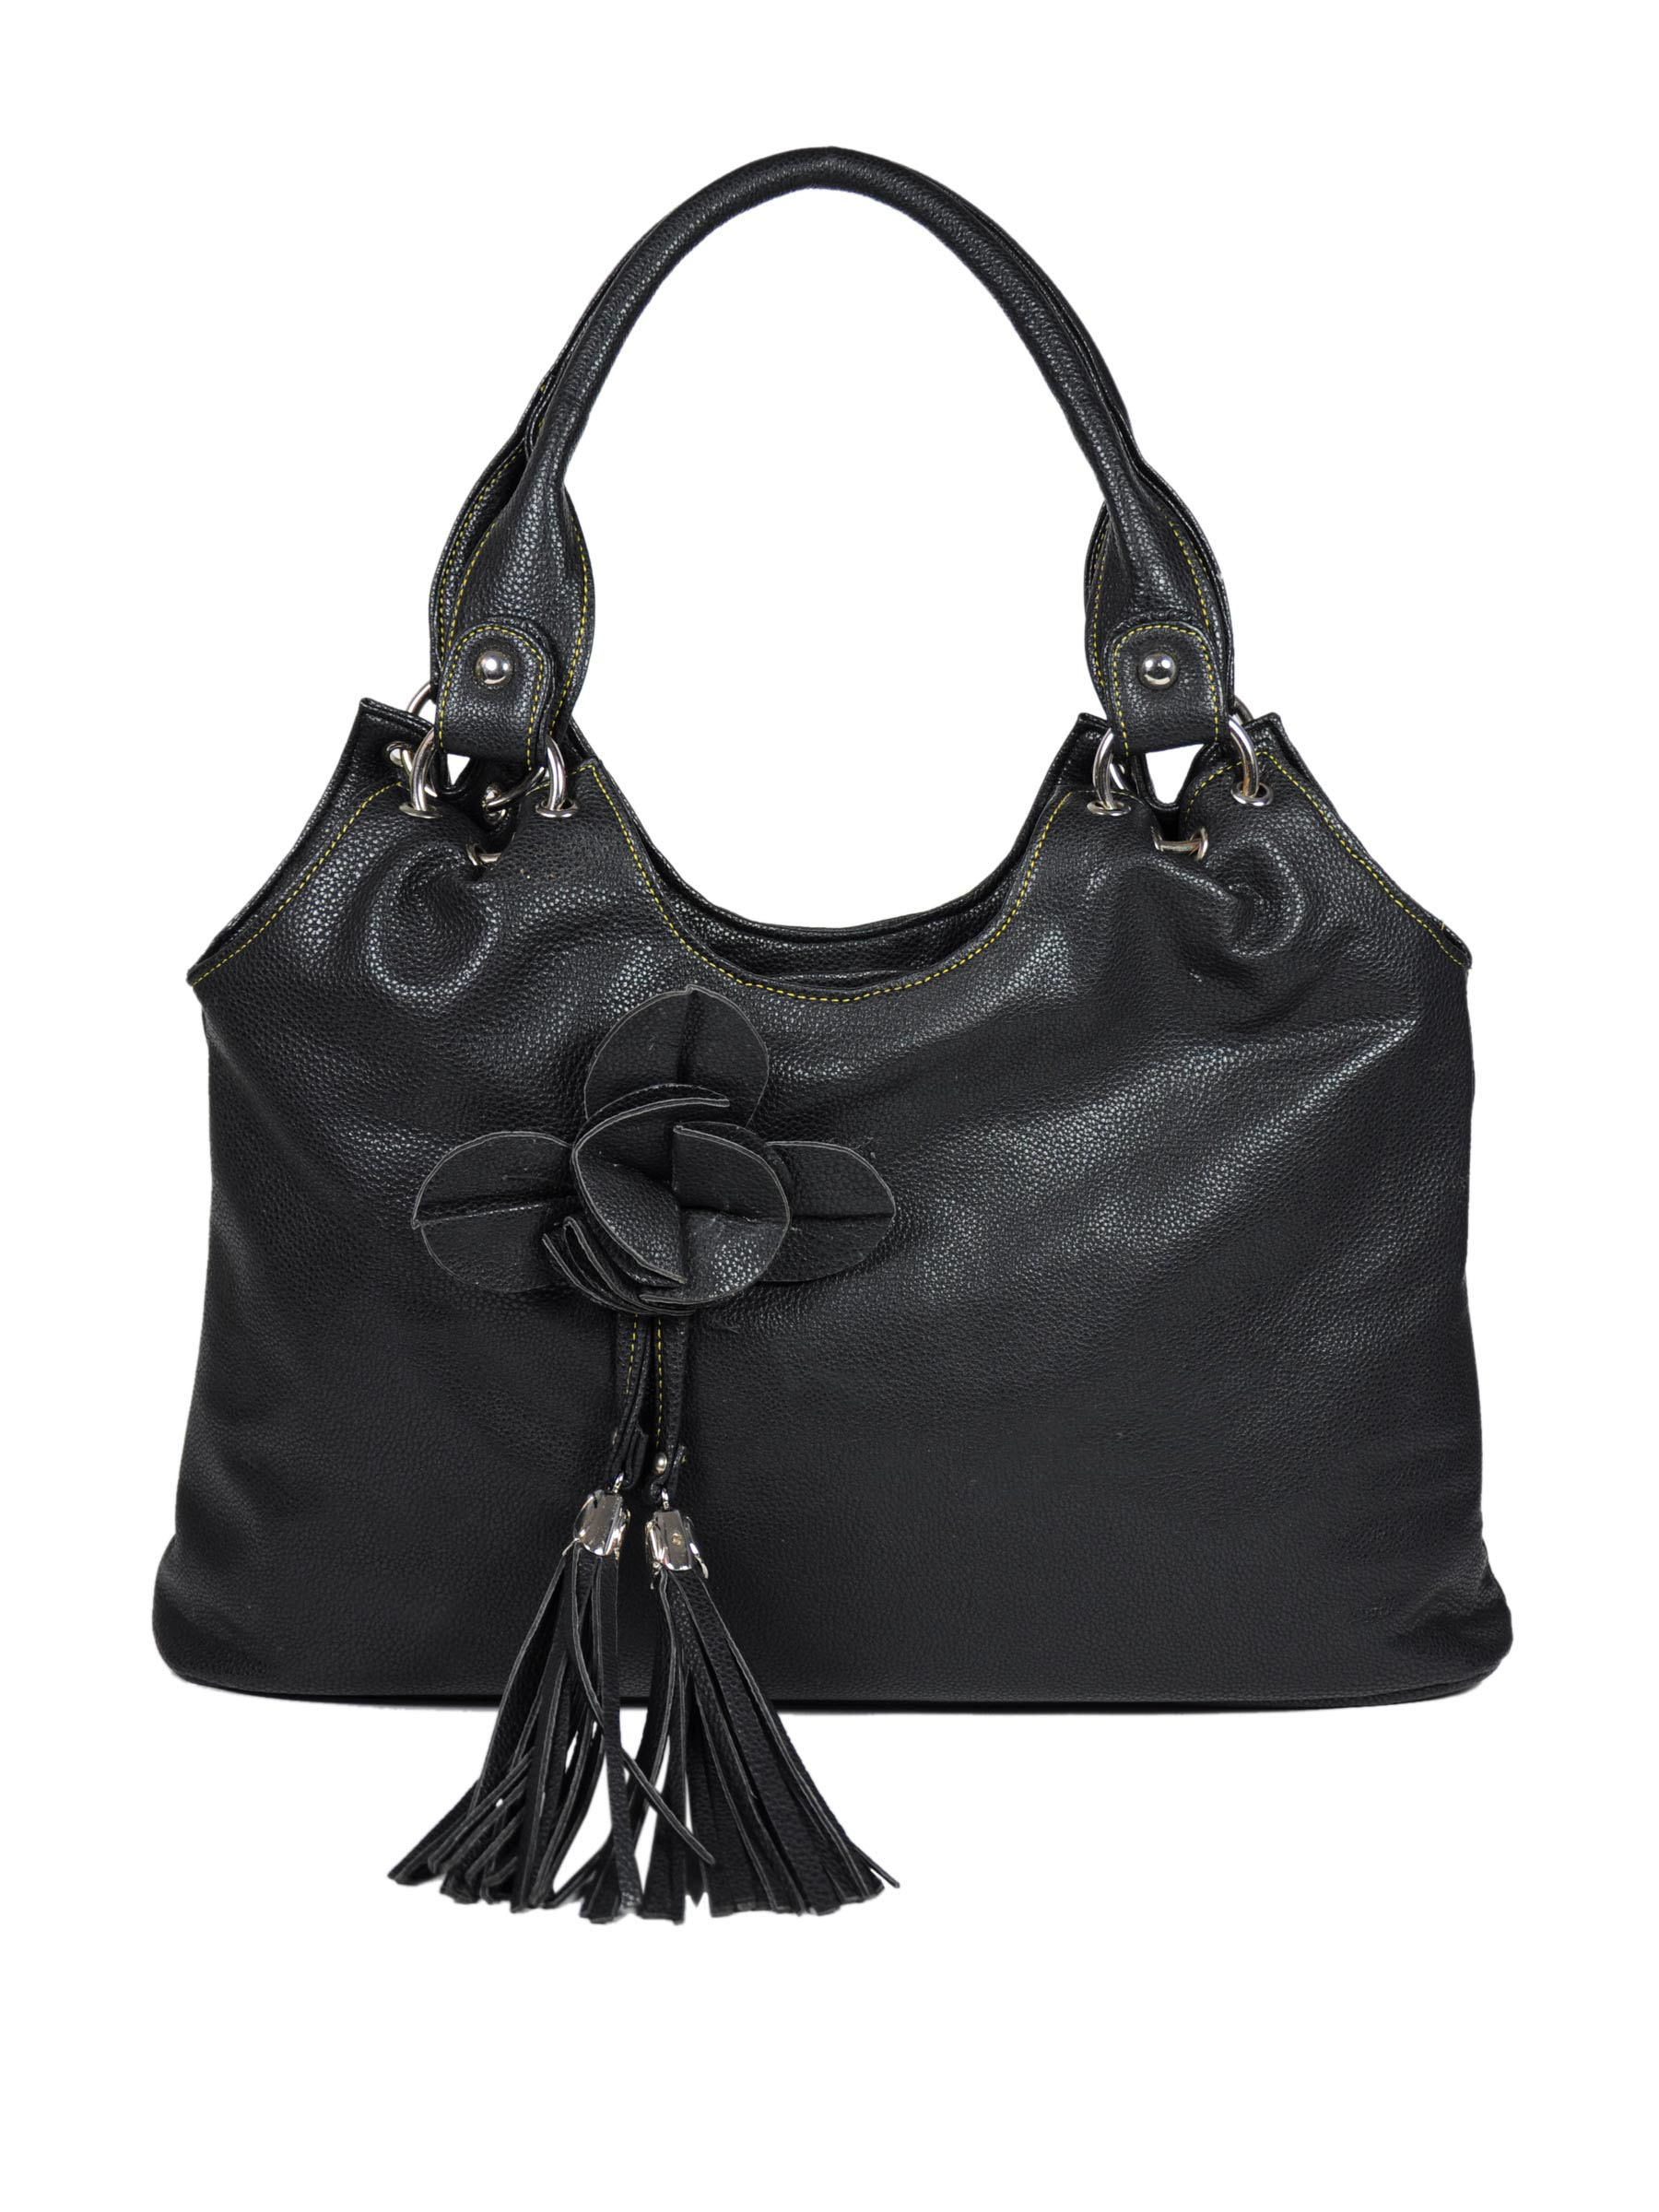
Murcia Women TMK Black Handbags
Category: Accessories / Bags / Handbags
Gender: Women
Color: Black
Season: Winter 2015
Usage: Casual